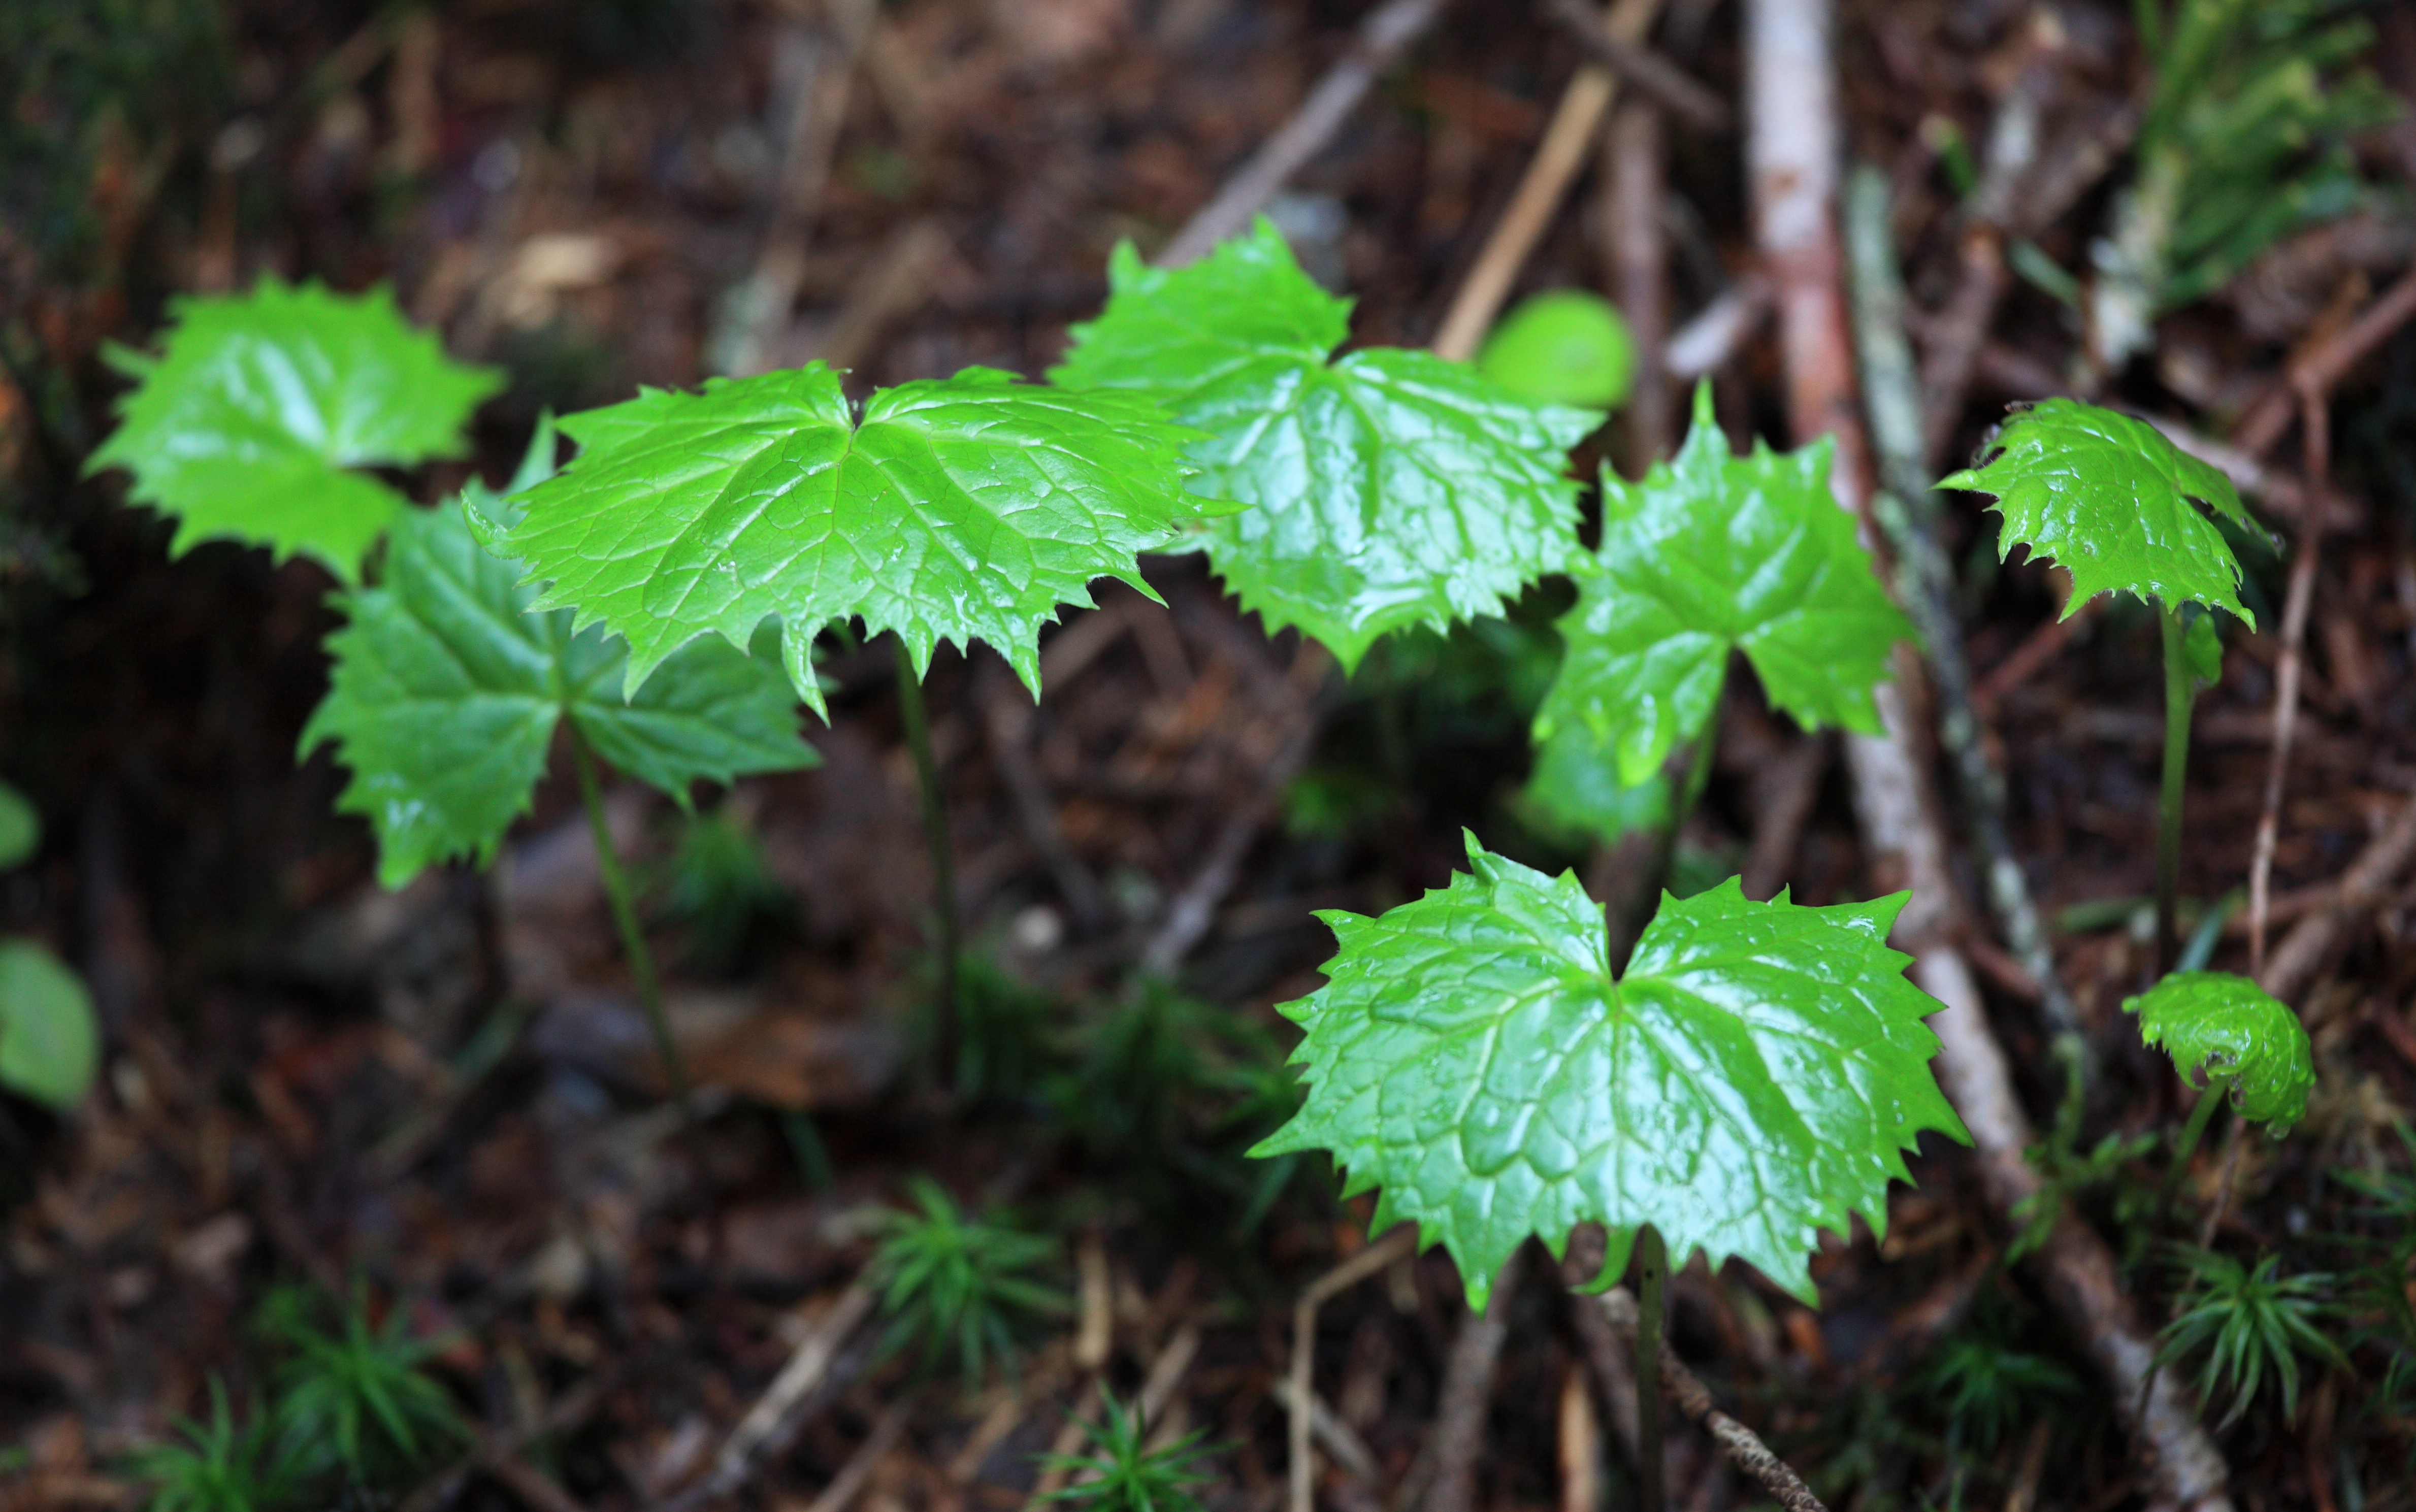
tree, forest, plant, leaf, flower, green, high, herb, produce, soil, flora, wildflower, shrub, deciduous, 5d, hires, woodland, tone, markii, hi, res, resolution, gunma, katashina, flowering plant, natural environment, land plant, apiales, parsley family, podophyllum peltatum